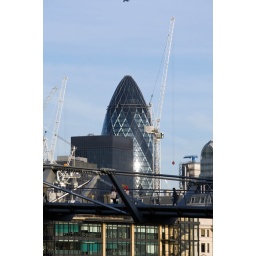
In the freezing cold wind, views of, and from the Millennium bridge over the river Thames.